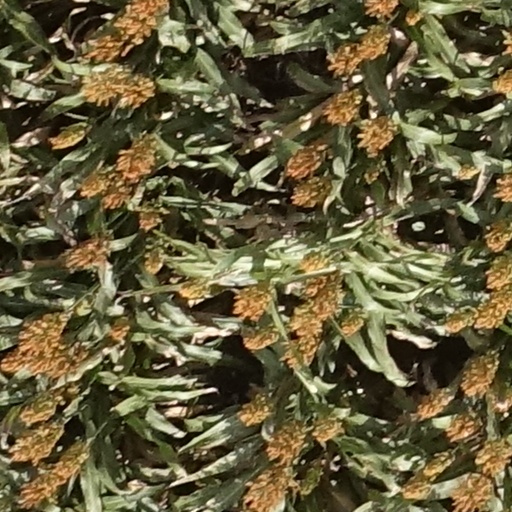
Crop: sorghum